Drew Storen

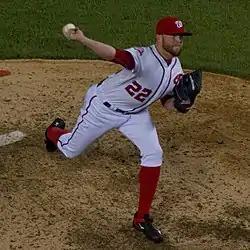
Storen pitching

Storen relinquished his closer role when Jonathan Papelbon was acquired by the Nationals from Philadelphia just before the trade deadline. He struggled as the Nationals' setup man, ending with two disastrous outings against the New York Mets in early September. After giving up the go-ahead runs on a homer by Yoenis Céspedes, Storen slammed a locker in frustration, breaking his thumb and ending his season. He went 2–2 with a 3.44 ERA for the year but was 0–2 with a 9.22 ERA after the Papelbon trade.